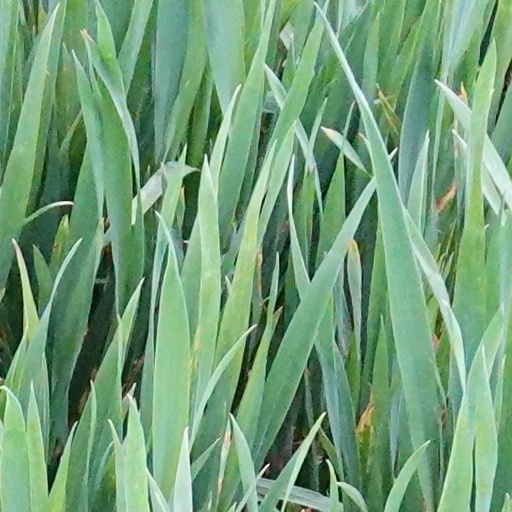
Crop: wheat